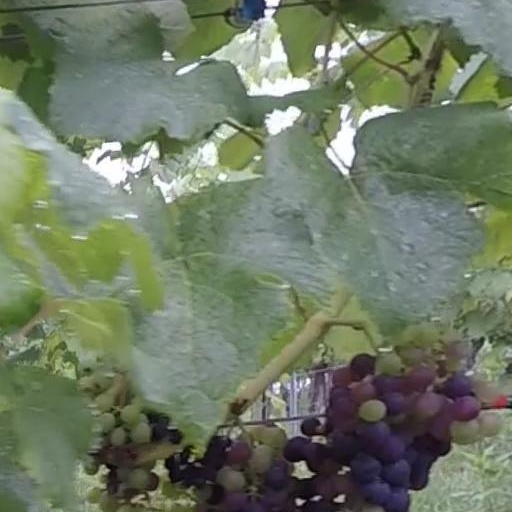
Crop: grape